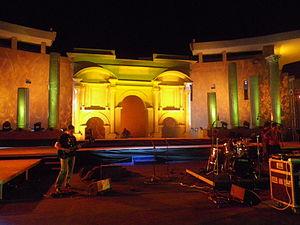
Arrière plan de l'arc de Trajan dans le nouveau théâtre du Festival International de Timgad (FIT), Algérie.
Timgad ou Thamugadi, surnommée la « Pompéi de l'Afrique du Nord » est une cité antique située sur le territoire de la commune éponyme de Timgad, dans la wilaya de Batna dans la région des Aurès, au Nord-Est de l'Algérie.
Le festival international de musique de Timgad, est un festival culturel annuel place parmi les rendez-vous culturels et artistiques de premier catégorie, dans la wilaya de Batna et en Algérie.